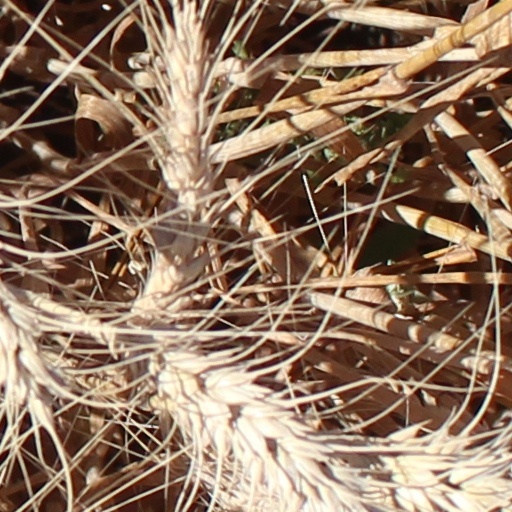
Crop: wheat